Florence Violet McKenzie

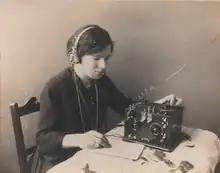
McKenzie working with the wireless radio c1922

In 1924 McKenzie became the only female member of the Wireless Institute of Australia. That same year she travelled to the United States for business reasons, and in San Francisco was welcomed at Radio KGO: 'Miss Wallace, an electrical engineer from Australia, will now talk from the studio.' She reportedly used her time on air to comment on the difference between the tram systems in San Francisco and those in Sydney. In 1931 she also notes that she experimented with improving the science of television through the use of chemistry: